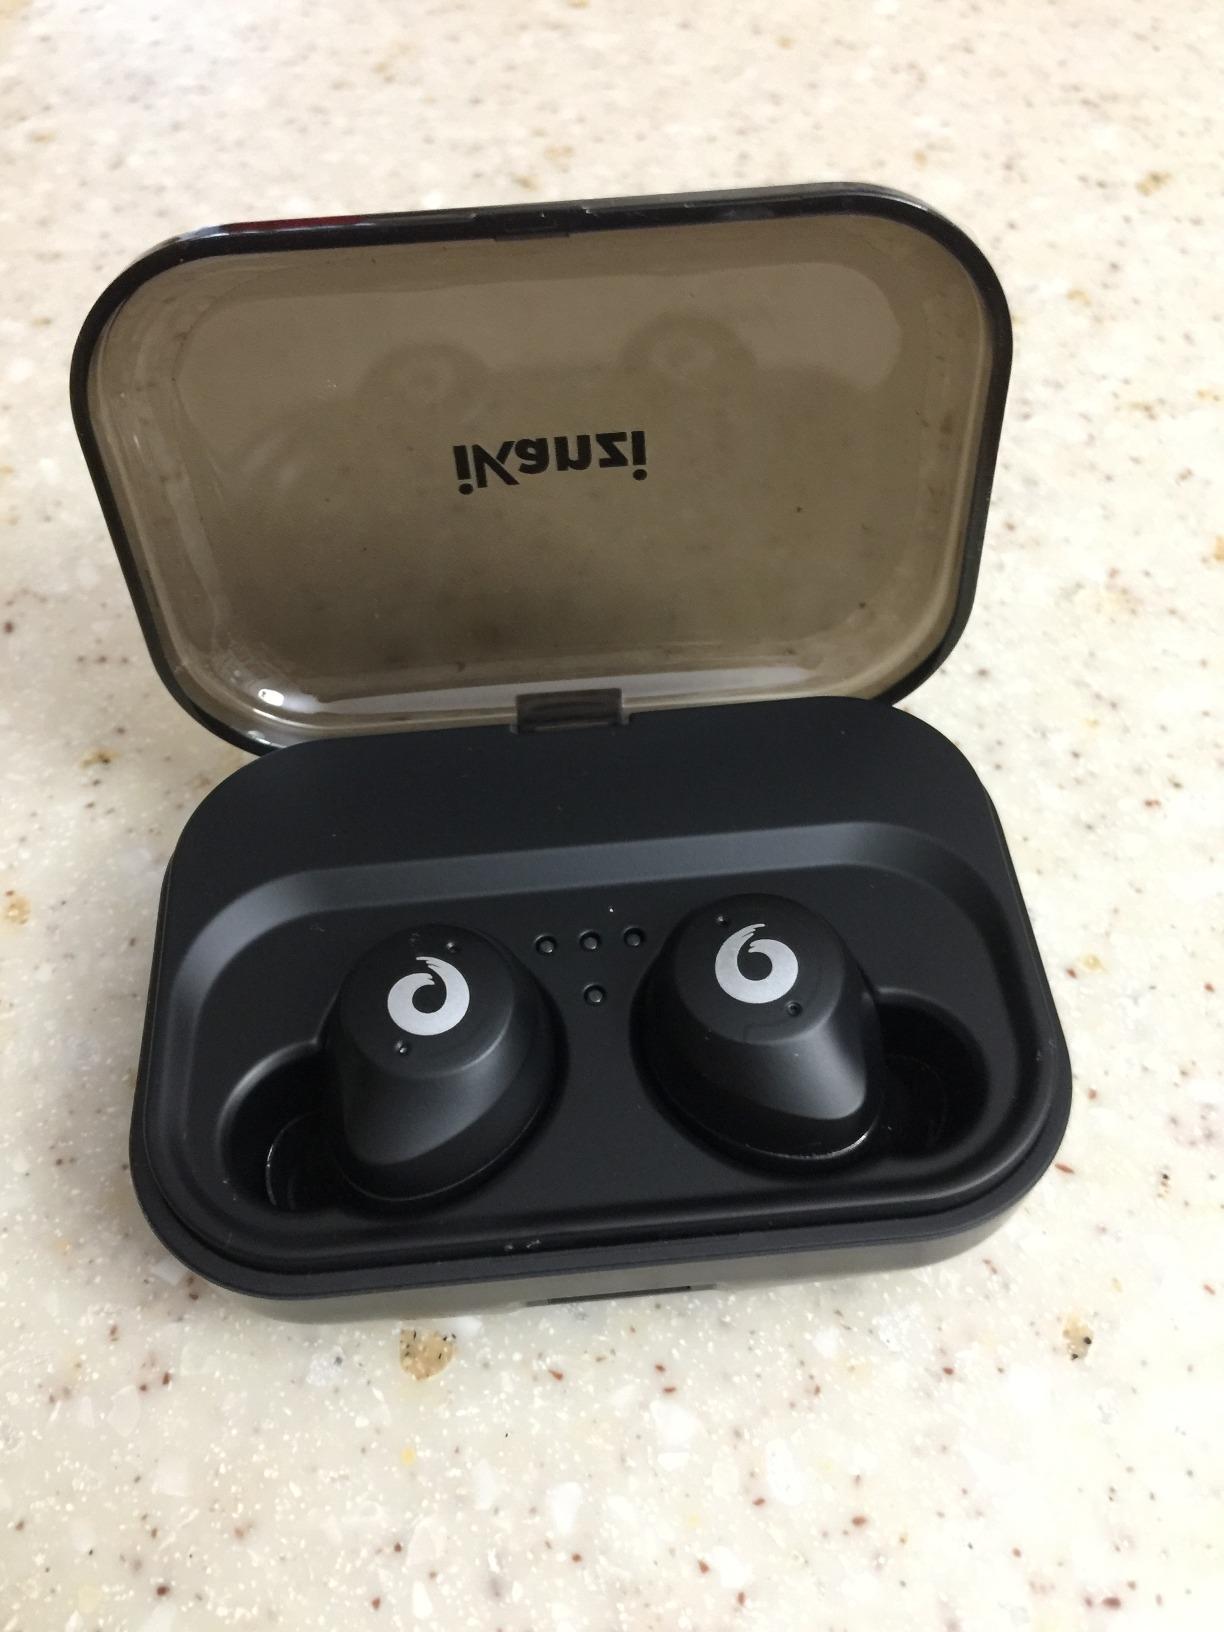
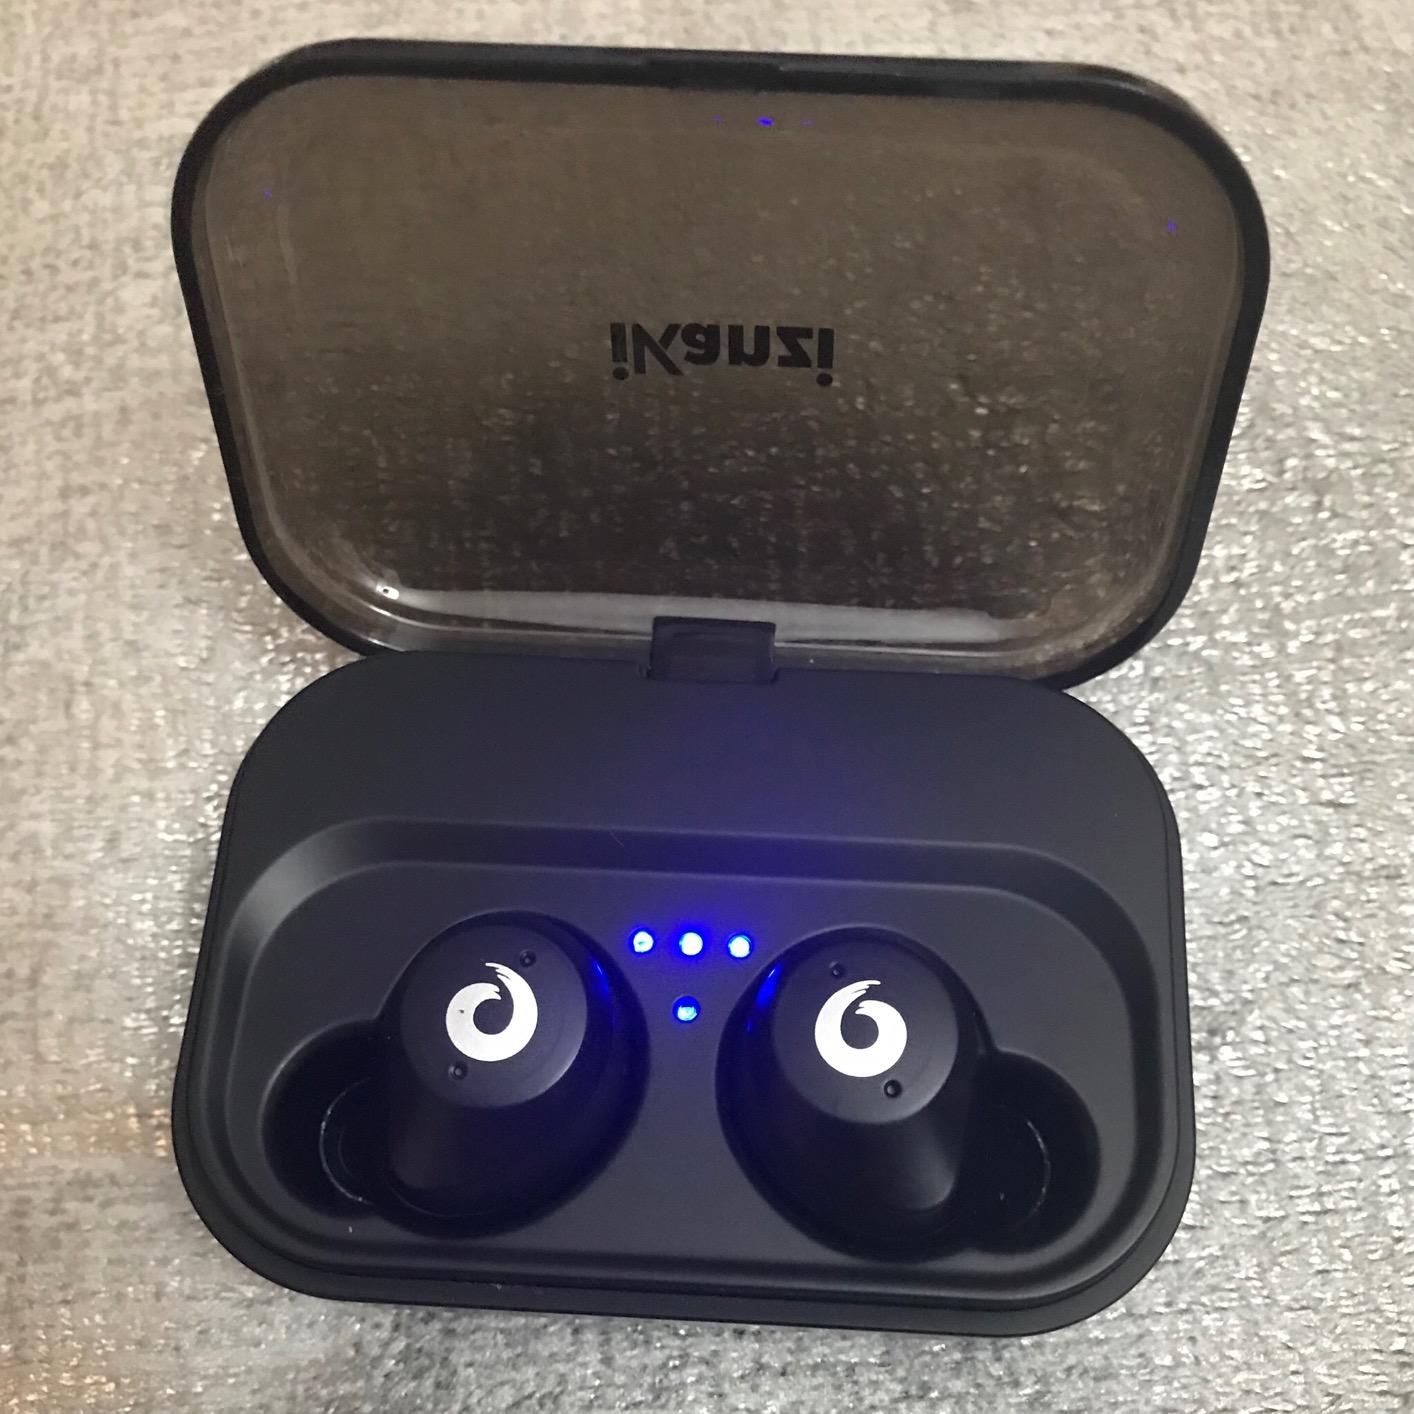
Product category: earbuds
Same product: yes